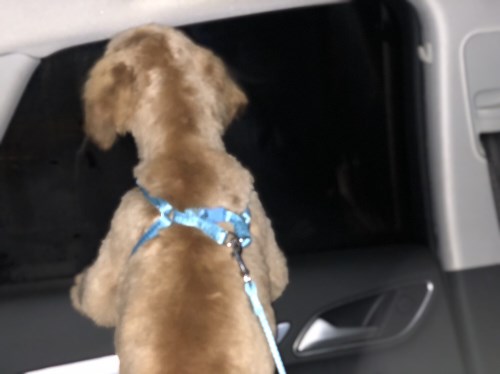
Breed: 5355-n000126-golden_retriever